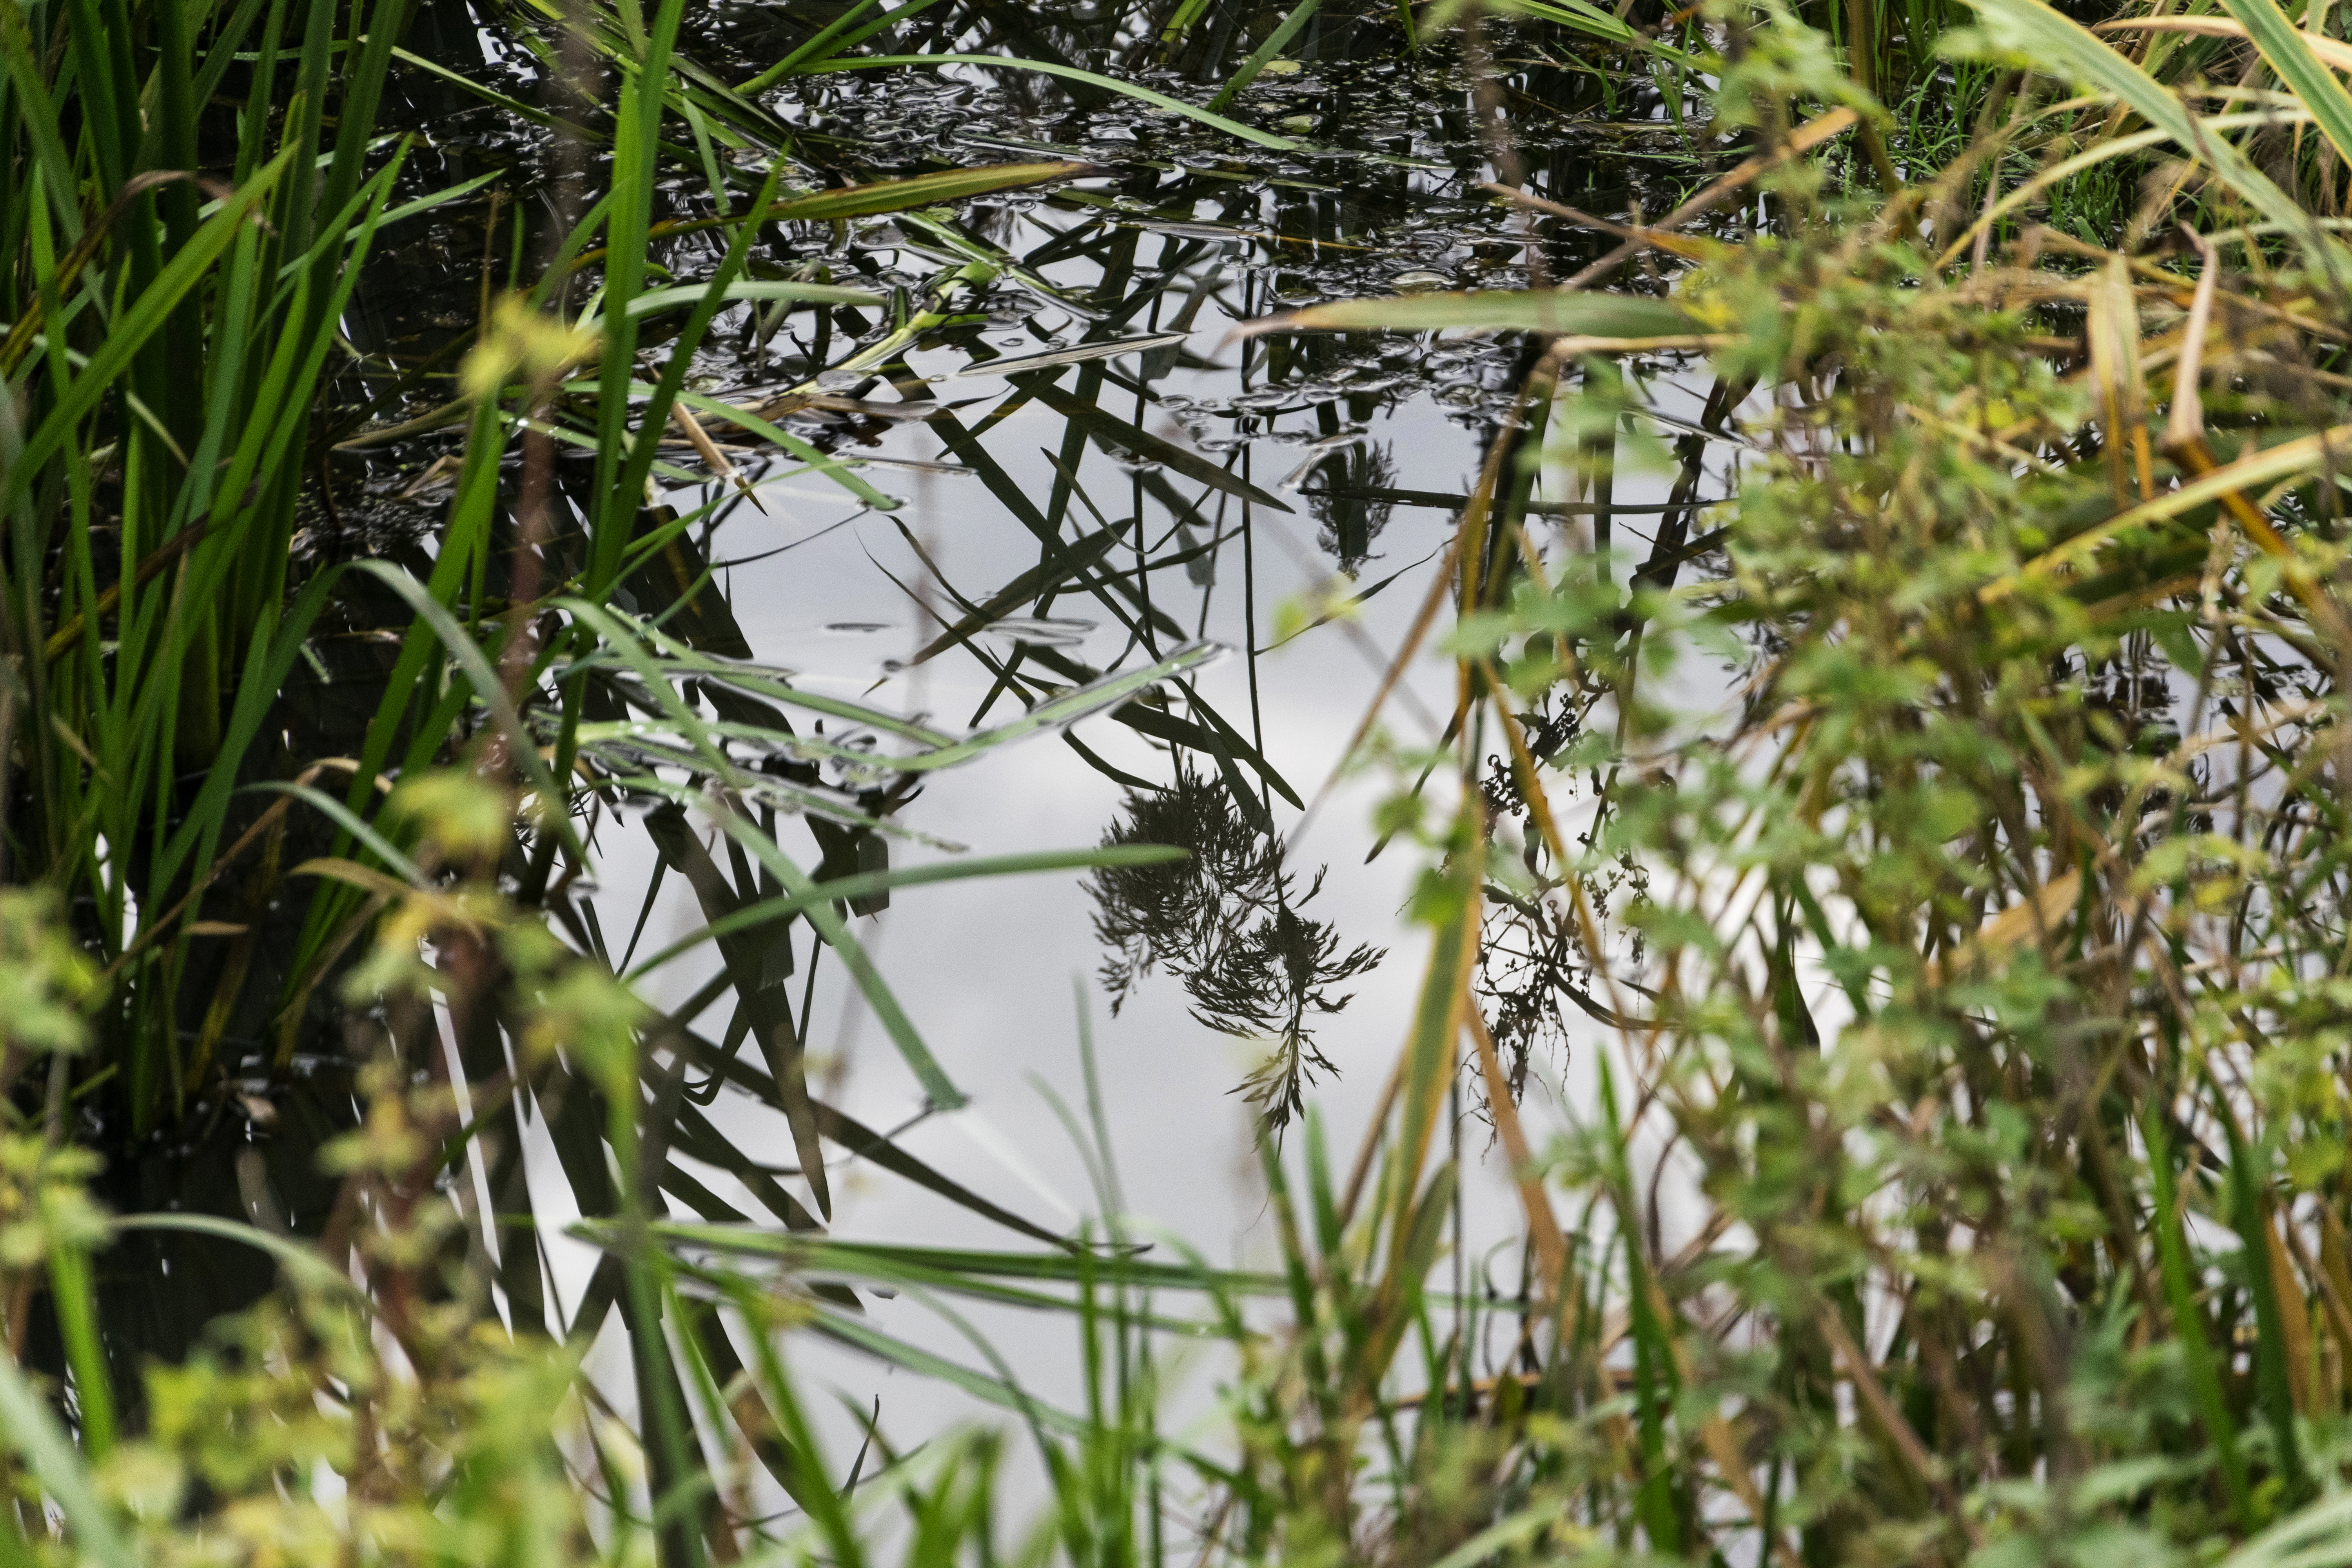
water, nature, grass, outdoor, branch, plant, photography, leaf, flower, reed, wildlife, reflection, jungle, botany, nikon, flora, fauna, plants, nederland, netherlands, zuidholland, shrub, rainforest, outdoorphotography, wetland, habitat, paulvandevelde, pdvandevelde, padagudaloma, natuurfotografie, dordrecht, biesbosch, nederlandinfotos, hollandse, riet, reflectie, natural environment, grass family, land plant